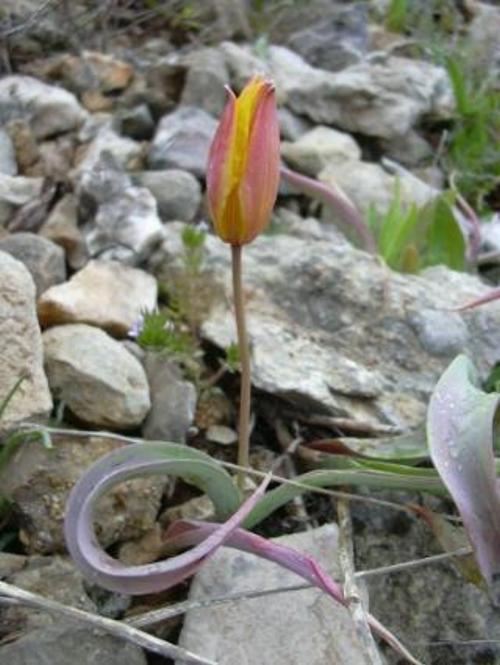
Flower: Tulip